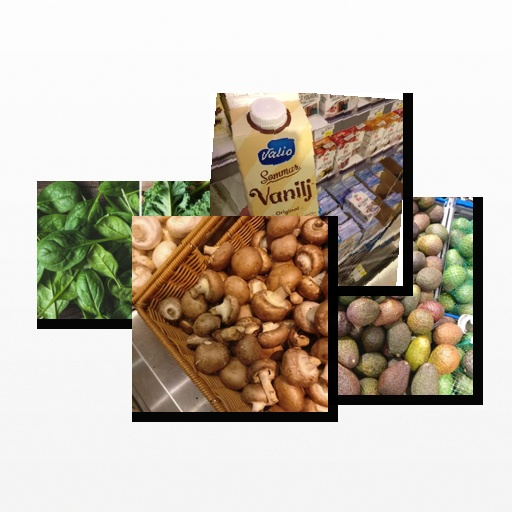
Food items: spinach, mushroom, vanilla_yoghurt, avocado